Ohio River flood of 1937

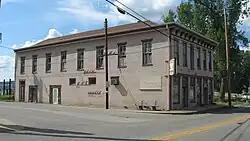
A building in Milton, Kentucky, with high water mark of 1937 on the second story

The river rose to a record , which was above flood stage, and sent water over the six-month-old riverfront plaza in Evansville. After January 19, the conditions in New Albany, Indiana were deteriorating at a rapid pace. By January 21, all roads leading to Jeffersonville were completely covered in water making it near impossible to travel. On January 23, a levee located on the intersection of two main streets failed. This caused for water to start rushing into the city; by midday, the water had risen to a total of 9 feet. The city and state declared martial law on January 24 and the federal government sent 4,000 WPA workers to the city to assist rescue operations. Residents were rapidly evacuated from river town by train and bus in the early stages of the flood, making Indiana the only state to avoid drowning fatalities. According to some residents of the area, the sound of the rushing water was equivalent to that of the Niagara Falls. More than 100,000 persons were left homeless by the disaster.